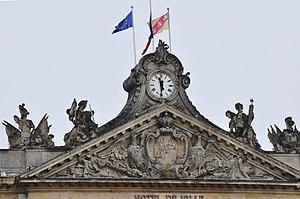
Le drapeau de la Lorraine est le drapeau de la région historique et culturelle de Lorraine.